Son Ferriol

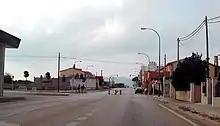

Son Ferriol is a town within the municipal borough of Palma, in Majorca.